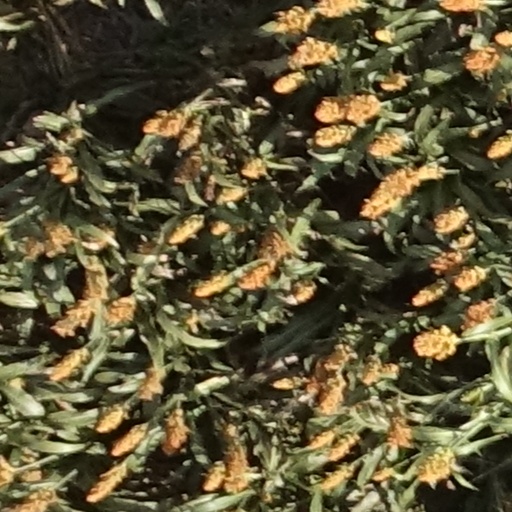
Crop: sorghum